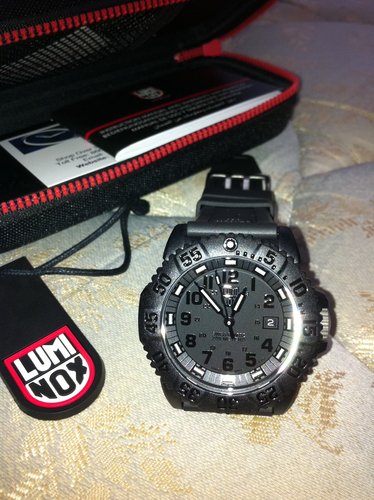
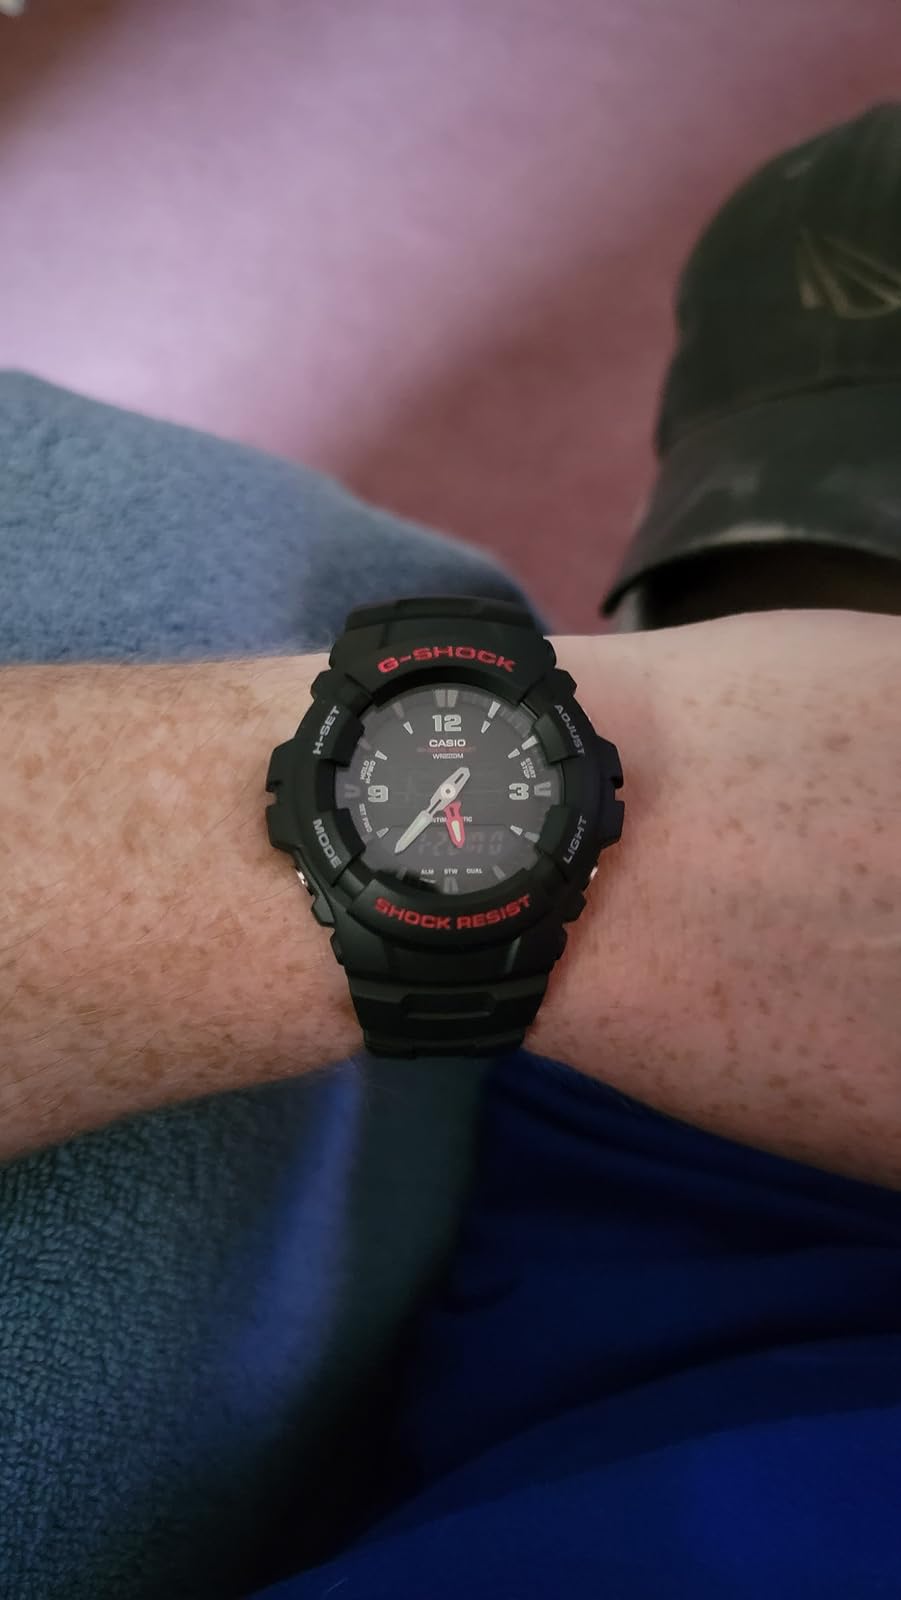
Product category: accessories_watch
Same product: no